Denali

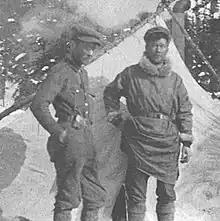
In a grayscale photograph, two men stand in front of a tent and snowy evergreen trees

The Koyukon Athabaskans, living in the Yukon, Tanana and Kuskokwim basins, were the first Native Americans with access to the flanks of the mountain. A British naval captain and explorer, George Vancouver, is the first European on record to have sighted Denali, when he noted "distant stupendous mountains" while surveying the Knik Arm of the Cook Inlet on May 6, 1794. The Russian explorer Lavrenty Zagoskin explored the Tanana and Kuskokwim rivers in 1843 and 1844, and was likely the first European to sight the mountain from the other side.